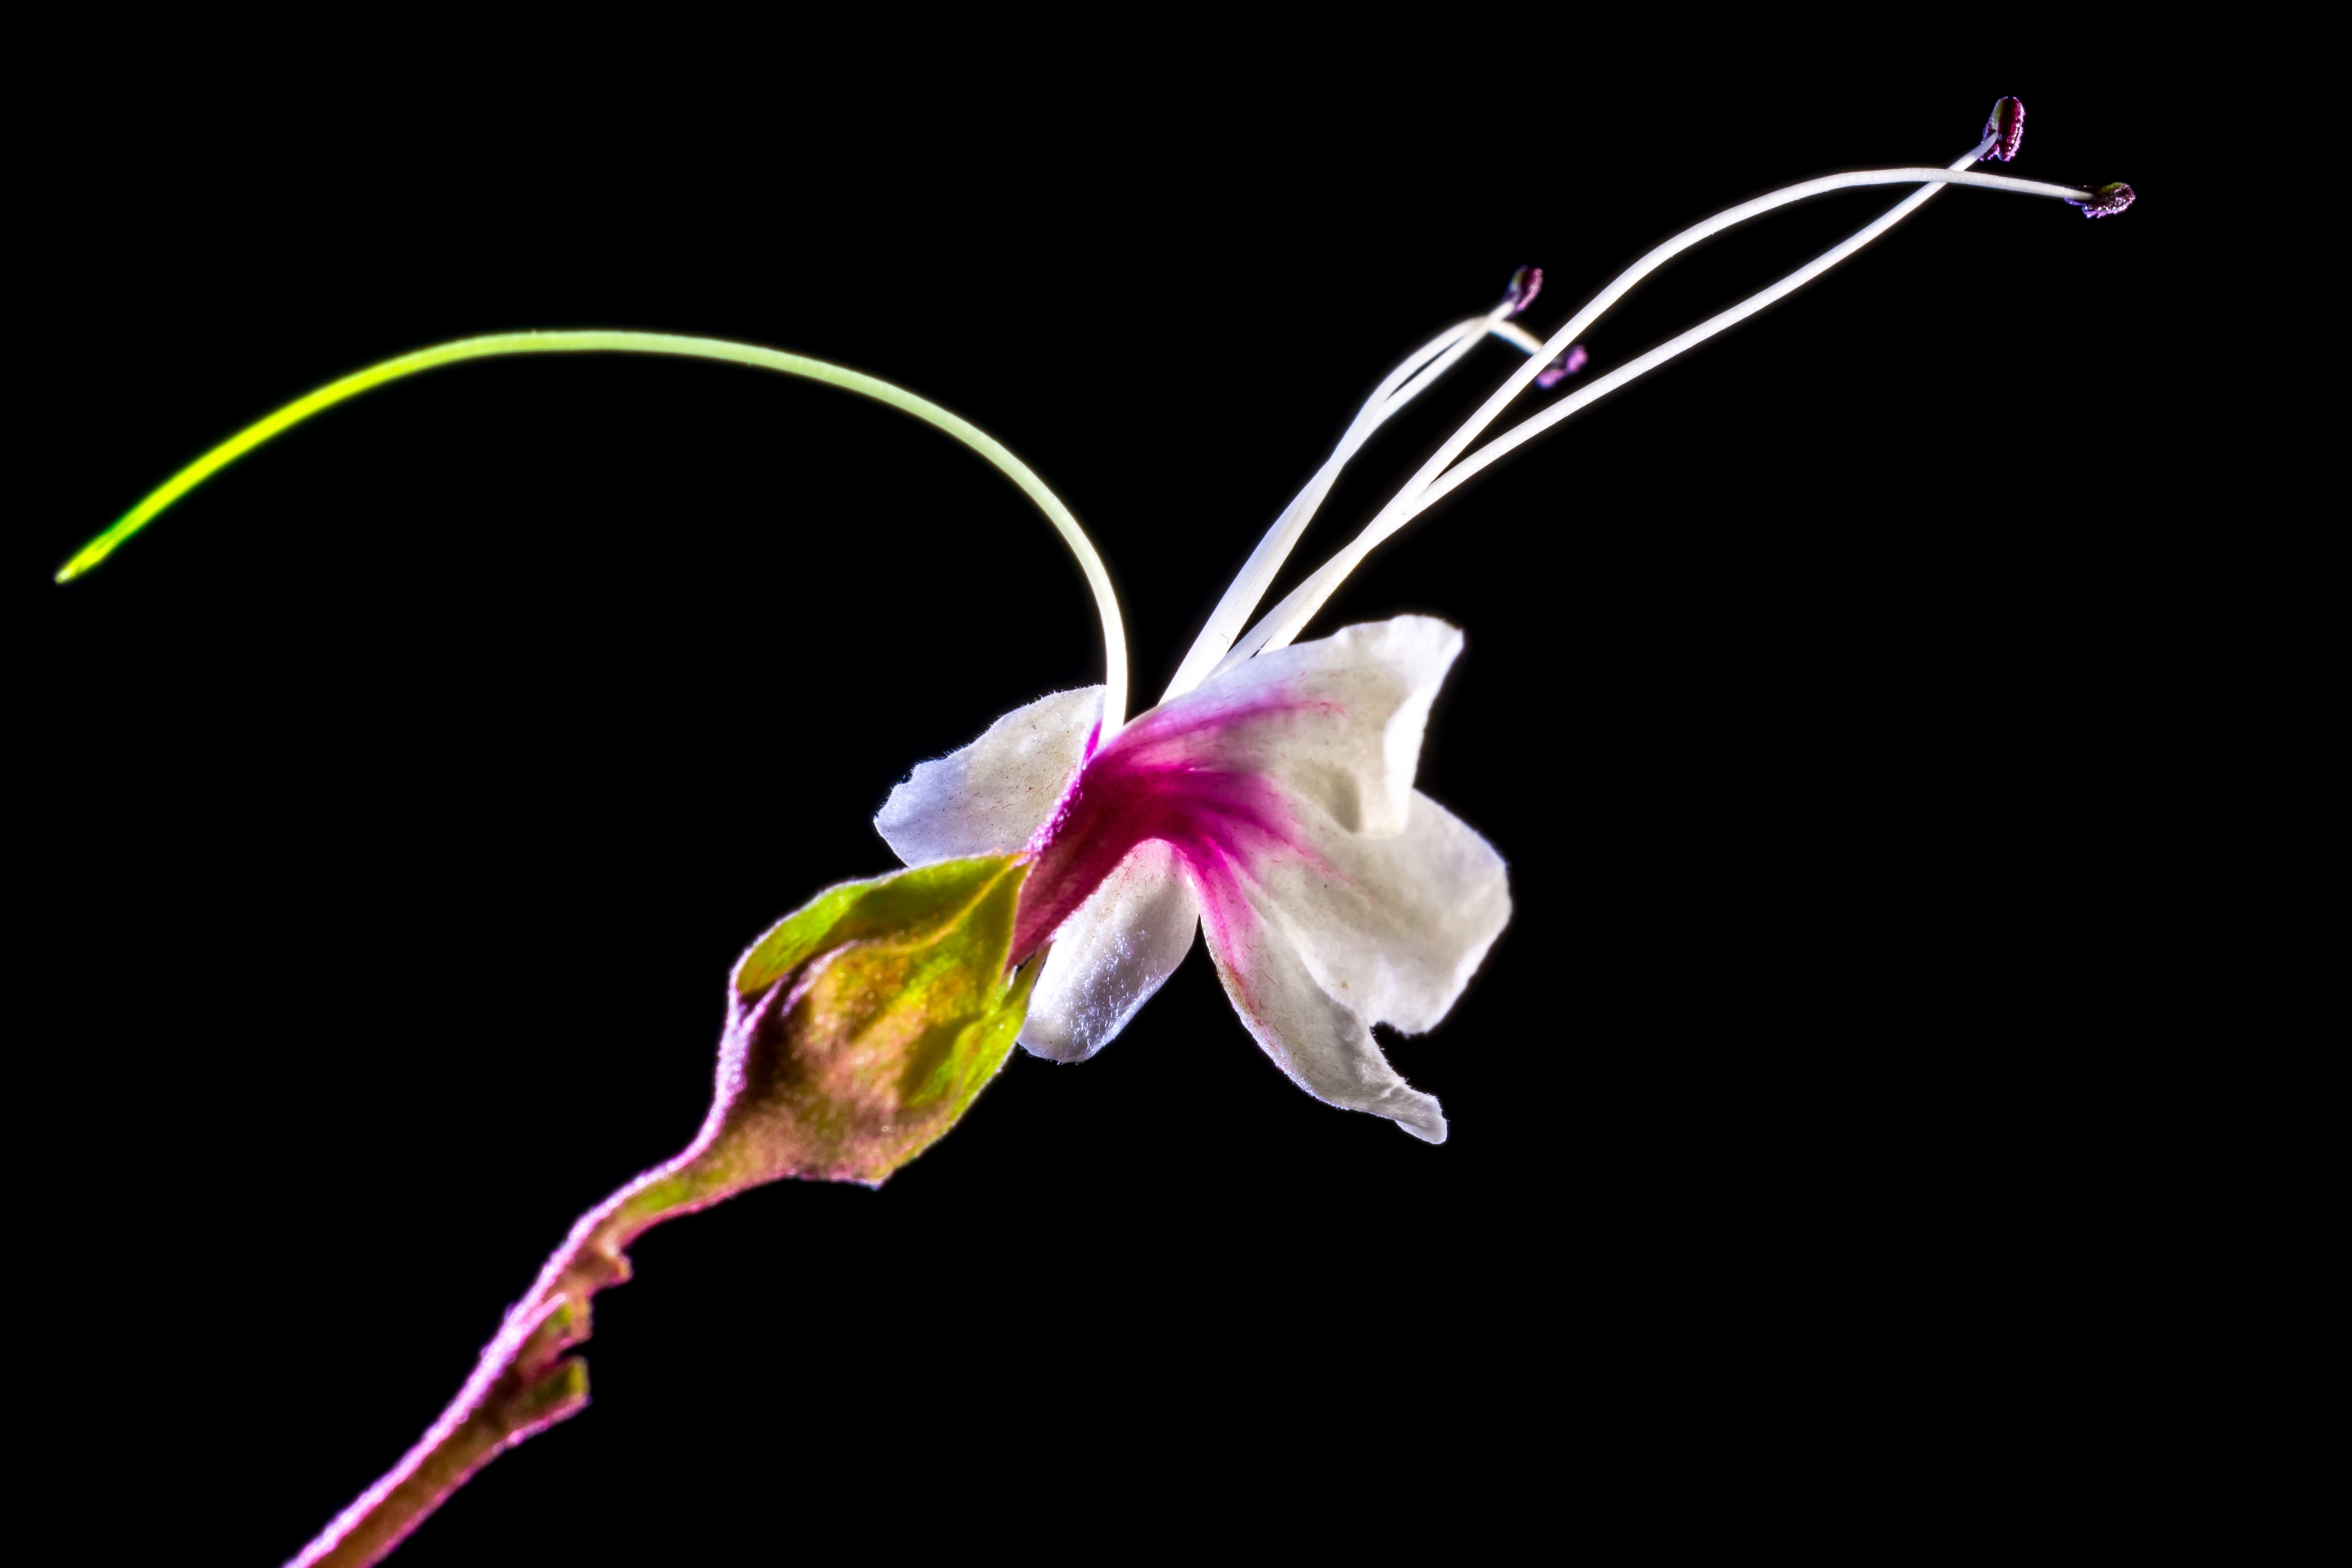
blossom, plant, leaf, flower, petal, bloom, wild flower, orchid, eye, organ, flowering plant, white pink, land plant, moth orchid